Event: Nepal Earthquake
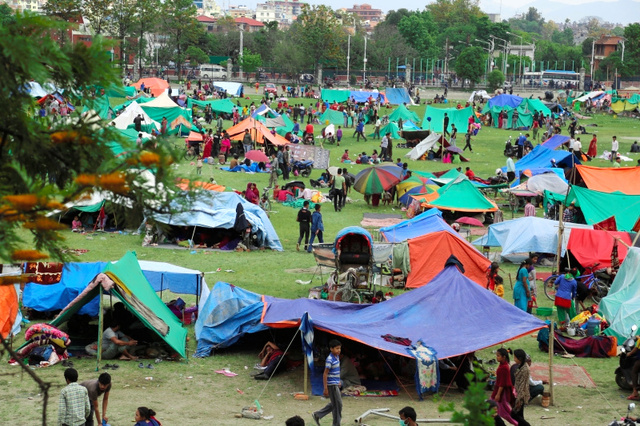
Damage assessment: no_damage